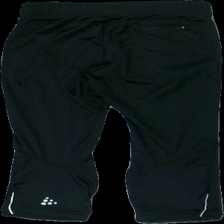
View: back
Type: Shorts
Category: Ladies
Brand: Craft
Colors: Black
Material: 100% polyester
Cut: Tight, Long
Size: S
Season: Summer
Trend: Sports
Stains: Minor
Smell: Minor
Price range: <50
Recommended usage: Recycle